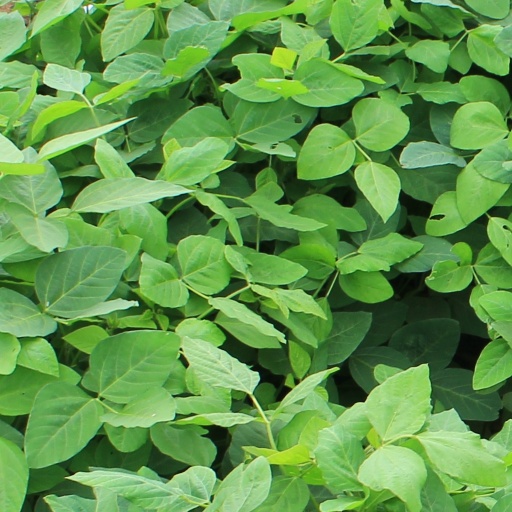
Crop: soybean